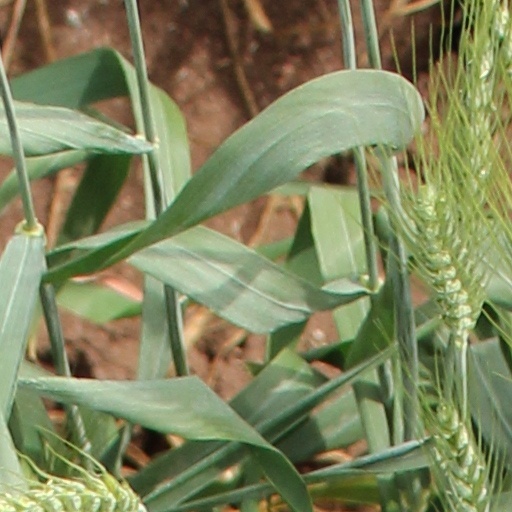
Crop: wheat